Colon Cemetery, Havana

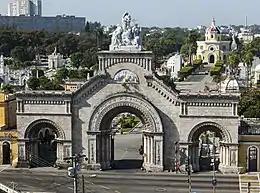

In front of the main entrance, at the axes of the principal avenues Avenida Cristobal Colón, Obispo Espada, and Obispo Fray Jacinto, stands the Central Chapel modelled on Il Duomo in Florence is the octagonal Capilla Central (central chapel), the Capilla del Amor (Chapel of Love), built by Juan Pedro Baró for his wife Catalina Laza. On every side rectangular streets lead geometrically to the cemetery's 50 hectares. The area of the cemetery is defined by rank and social status of the dead with distinct areas: priests, soldiers, brotherhoods, the wealthy, the poor, infants, victims of epidemics, pagans and the condemned. The best preserved and grandest tombs stand on or near the central avenues and their axes.